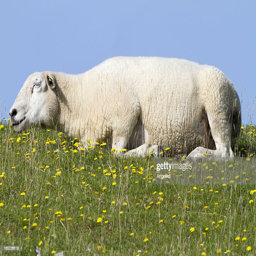
sleeping sheep in the sun